Division of Greenway

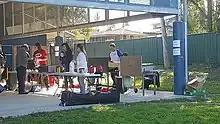
Volunteer-run sausage sizzle fundraiser at Metella Road Public School in Toongabbie at the 2016 election

The division is located in the west and north-west suburbs of Sydney, traditionally been north and east portions of the Blacktown district. It currently also includes small portions of the Hills Shire areas. Suburbs and towns include Acacia Gardens, Box Hill, Gables, Glenwood, Kellyville Ridge, Kings Langley, Kings Park, Lalor Park, Nelson, Parklea, Rouse Hill, Stanhope Gardens, and The Ponds; as well as parts of Blacktown, Quakers Hill, Riverstone, Seven Hills and Schofields.